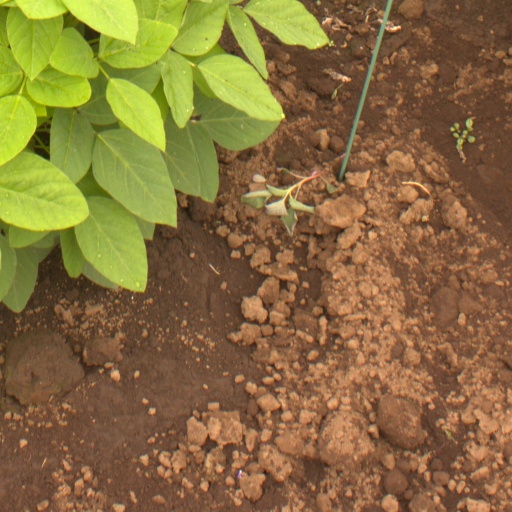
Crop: soybean